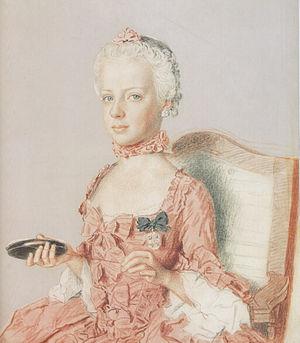
La tournée européenne de la famille Mozart entre 1763 et 1766 est un voyage dans les capitales et grandes villes de l'Europe occidentale, réalisé par Leopold Mozart, son épouse, Anna Maria et leurs enfants doués en musique Maria Anna et Wolfgang Amadeus. Leopold était musicien à la cour du Prince-archevêque de Salzbourg et, en 1763, occupait le poste de maître de chapelle. Il obtint une autorisation d'absence prolongée afin de faire connaître en Europe le talent précoce de ses enfants, alors âgés respectivement de onze et sept ans.